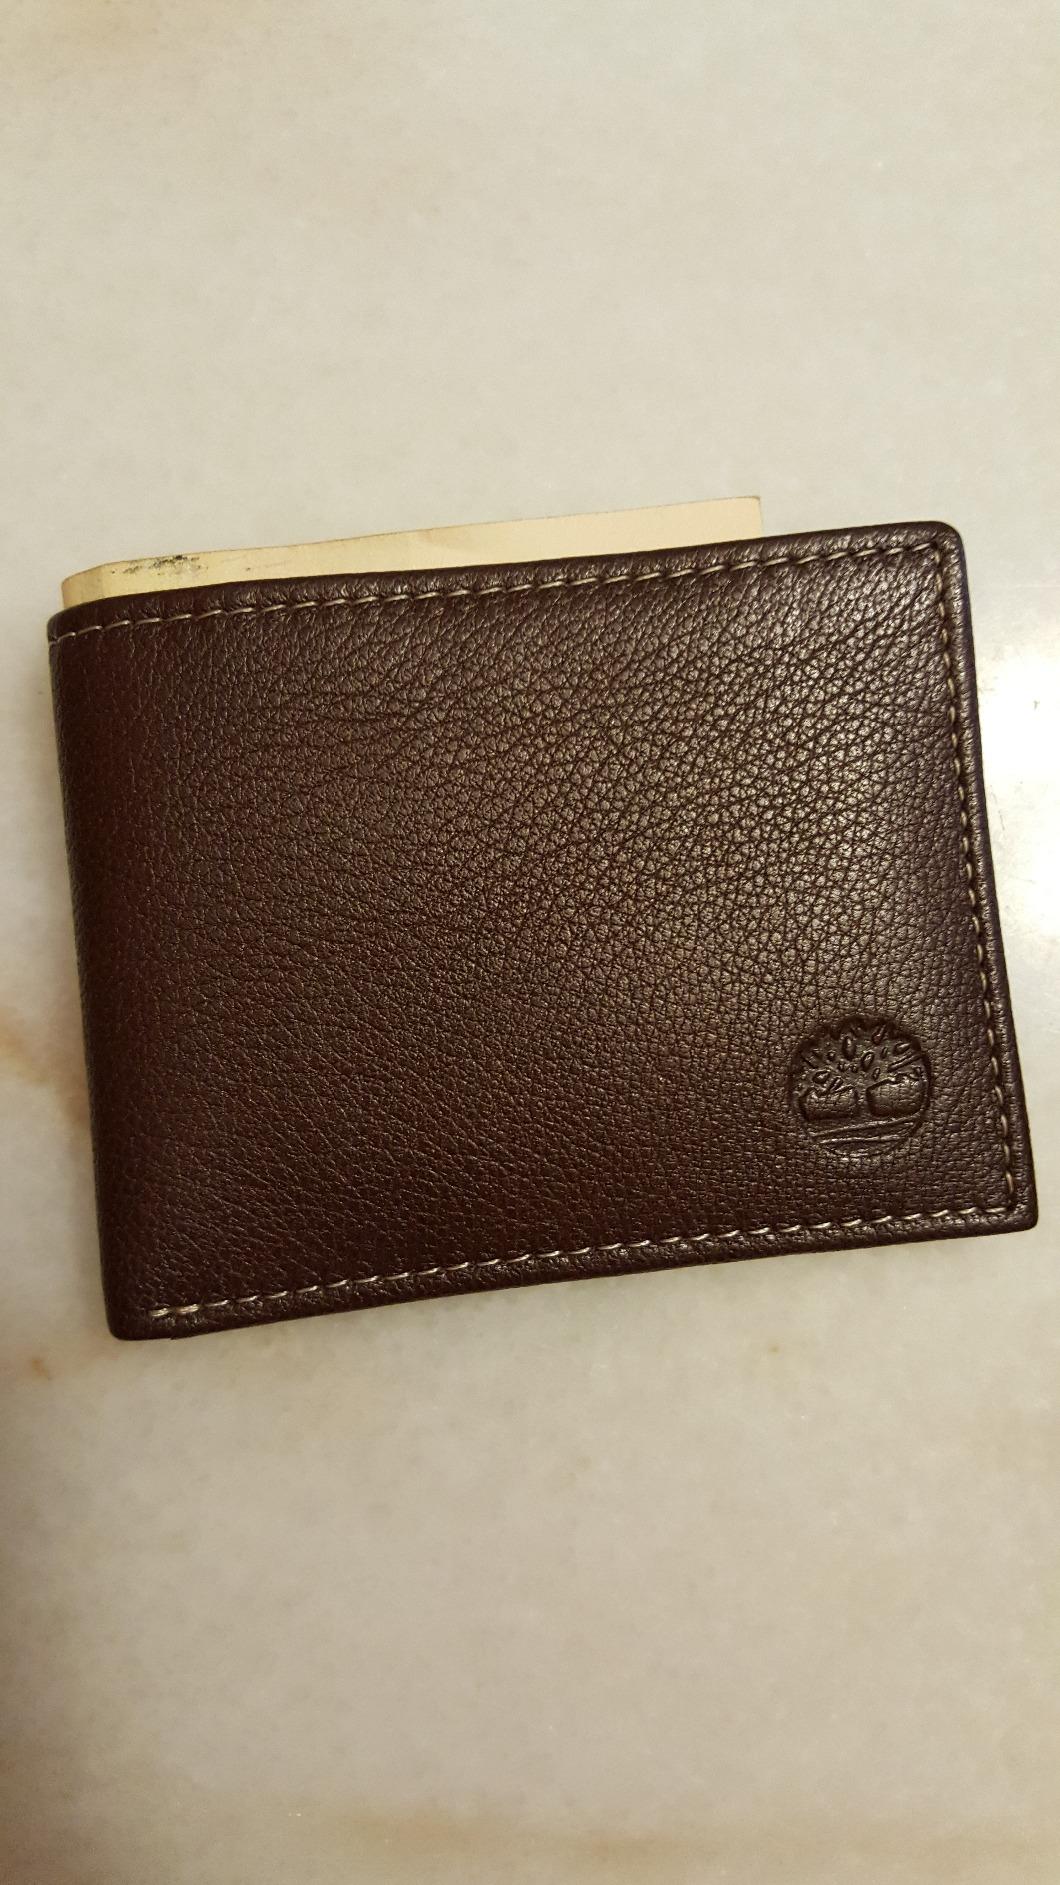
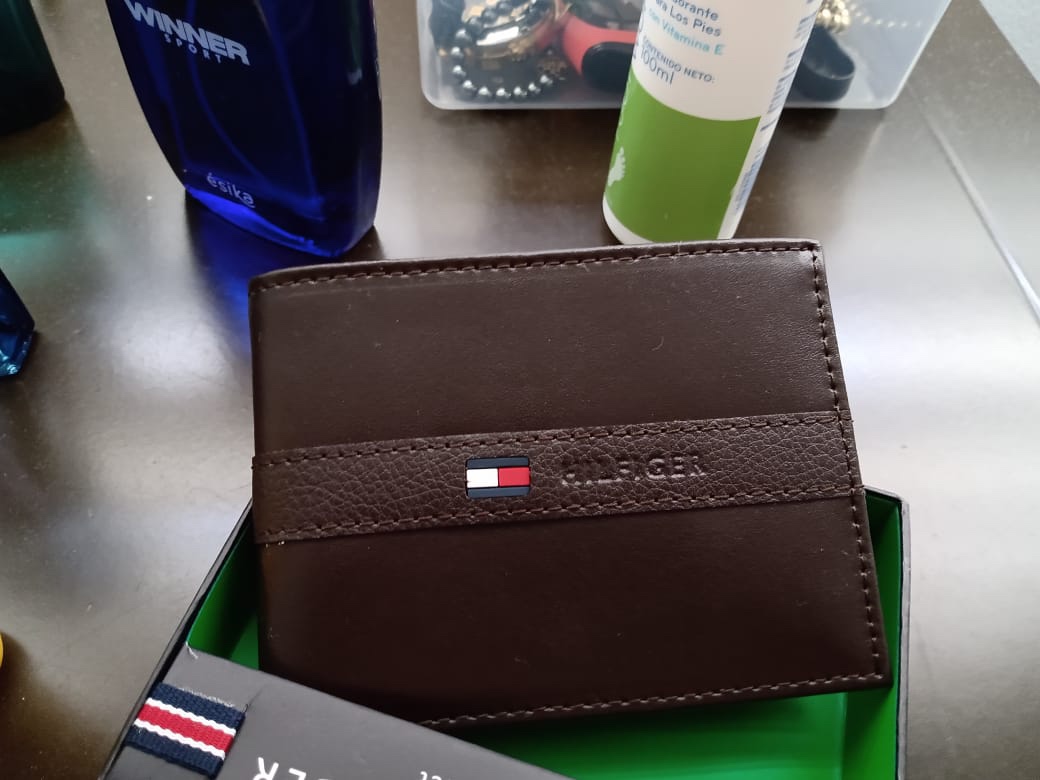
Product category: accessories_wallet
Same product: no